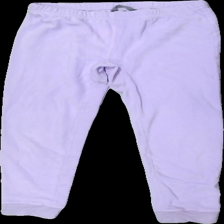
View: front
Type: Trousers
Category: Children
Brand: Mckinley (Intersport)
Colors: Purple
Material: 100% polyester
Cut: Regular
Size: 146
Season: All
Stains: Minor
Damage: fläck
Damage location: middle right
Damage 2 location: top right
Price range: 50-100
Recommended usage: Reuse
Description: lila fleece byxor med svag fläck bak